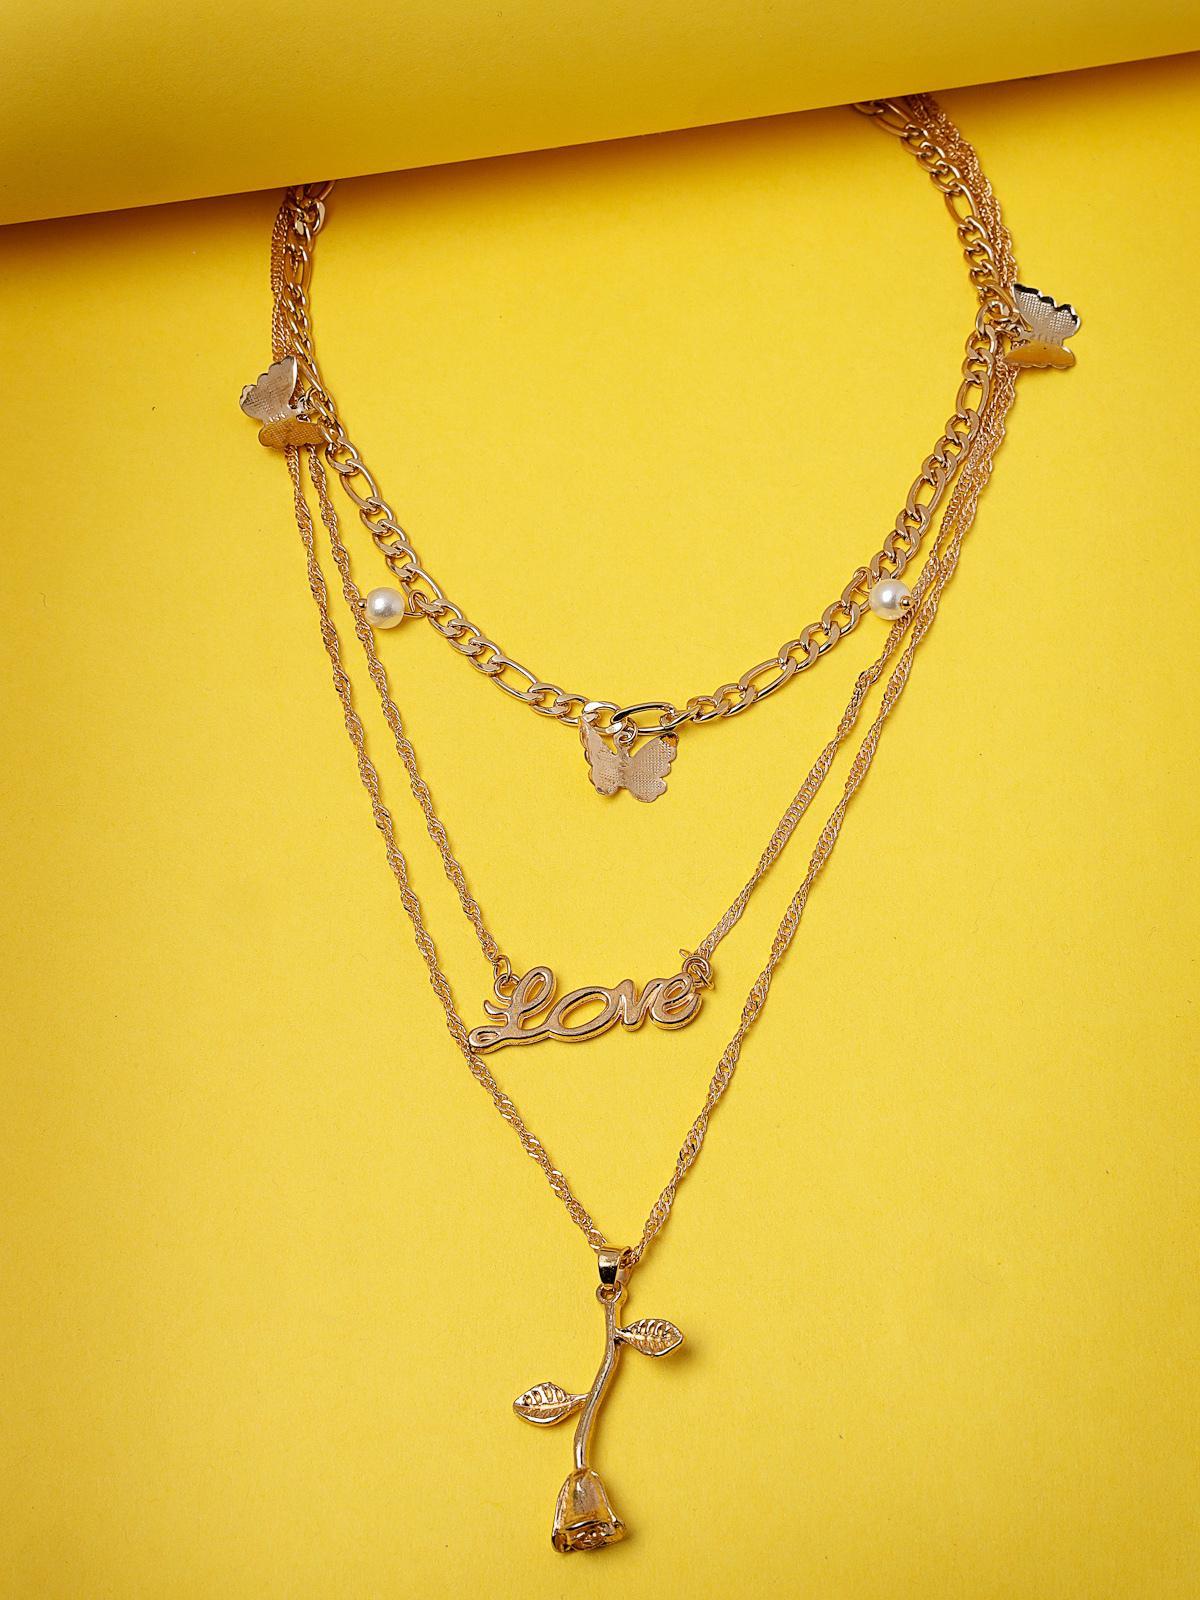
Scintillare by Sukkhi Eye Catchy Gold Plated Triple Layered Pendant Necklace for Women & Girls |Birthday Gift for Girls And Women Anniversary Gift for Wife| Gifts Collection|N106763
Type: Necklaces & Pendants
Brand: Scintillare by Sukkhi
Price: Rs. 284
 Elevate your style with Scintillare by Sukkhi's Eye-Catchy Gold Plated Triple Layered Pendant Necklace for Women & Girls. This exquisite piece, a perfect birthday or anniversary gift, features a captivating triple-layered design with a touch of glamour. The eye-catching gold-plated necklace enhances your beauty and adds a stylish flair to any outfit. Make a statement and celebrate special occasions with this stunning piece from Scintillare by Sukkhi's Gifts Collection.Disclaimer:There may be slight variation in shade and colour due to photographic effects and monitor settings
Included: 1 Necklace